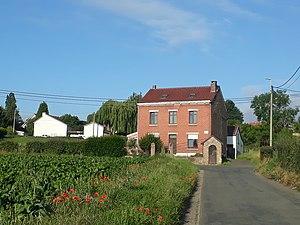
Haren est un hameau de la commune de Herstal dans la province de Liège en Belgique.